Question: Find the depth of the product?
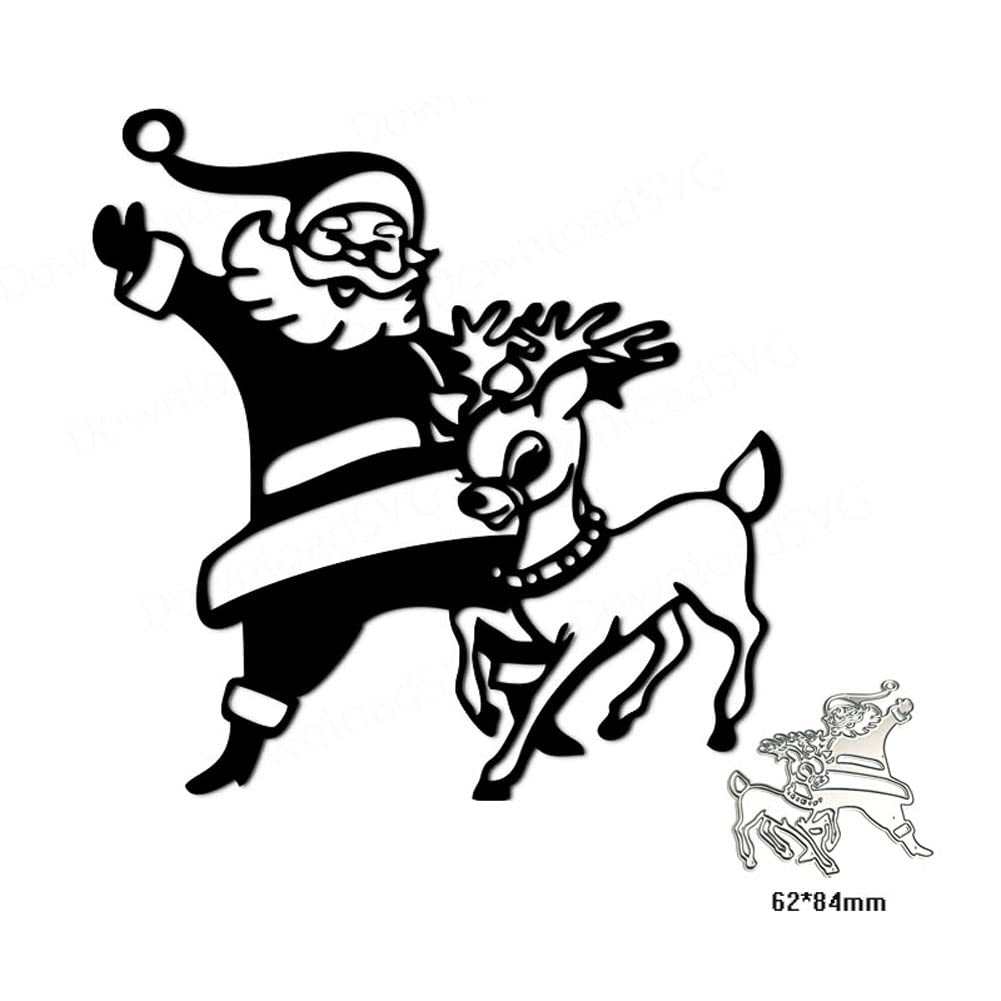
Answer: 84.0 millimetre